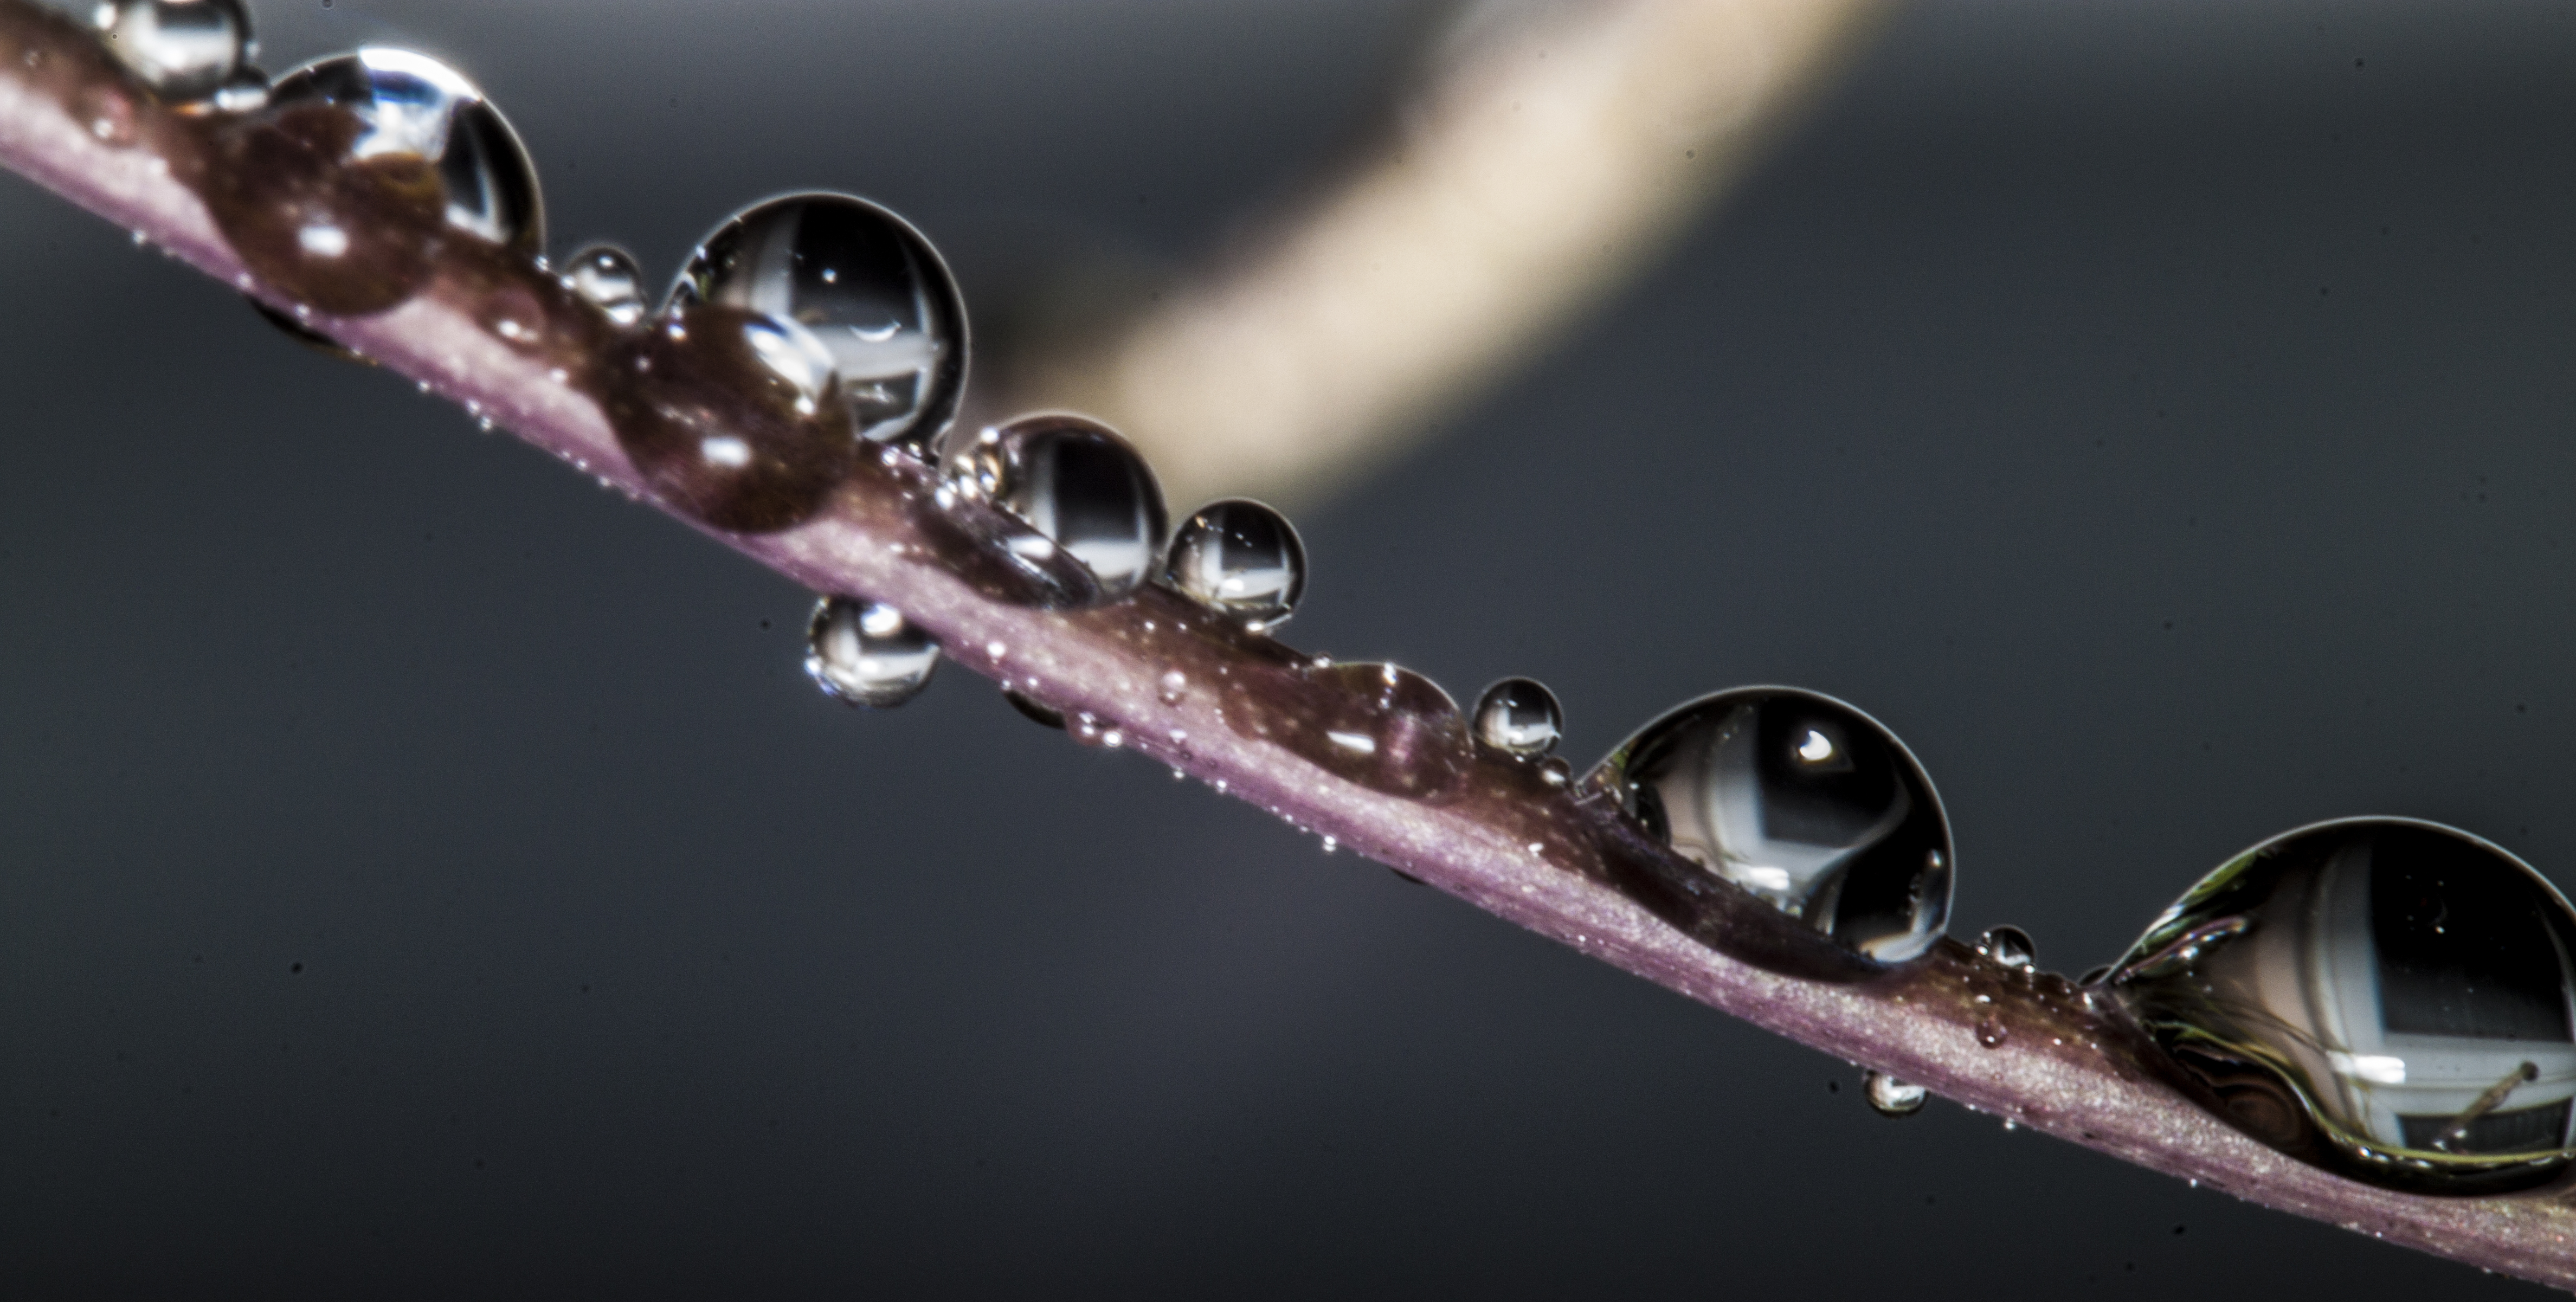
water, branch, drop, dew, photography, close up, uk, drops, moisture, peterborough, macro photography, computer wallpaper